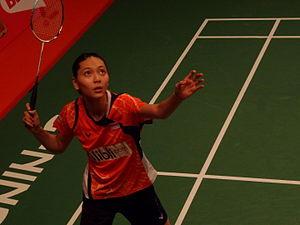
Gloria Emanuelle Widjaja, née le 28 décembre 1993, est une joueuse de badminton indonésienne. Elle a remporté la médaille d'or aux championnats du monde junior de badminton 2011 en double mixte avec Alfian Eko Prasetya et la médaille de bronze aux Championnat du monde de badminton par équipes mixtes 2019.